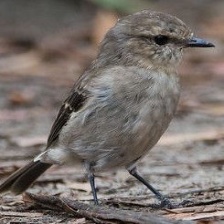
Species: DUSKY ROBIN
Scientific name: MELANODRYAS VITTATA
ImageNet parent category: robin